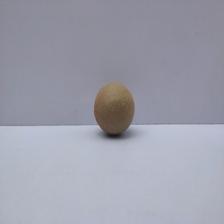
Size: Small